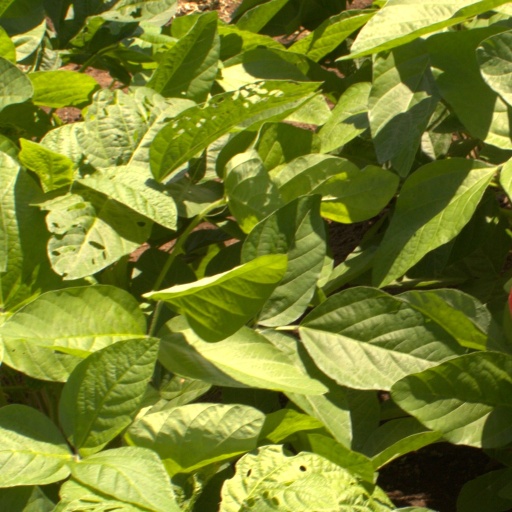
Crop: soybean